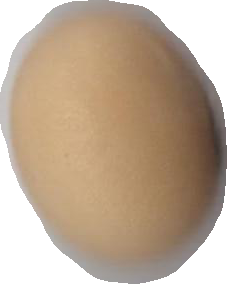
Variety: Anjasmoro